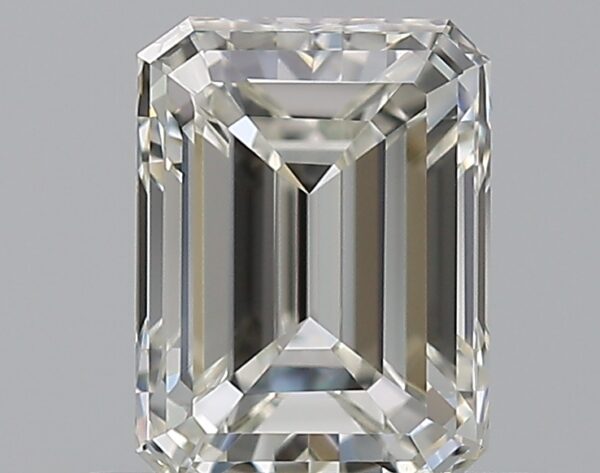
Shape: emerald
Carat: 0.7
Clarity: VVS1
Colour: H
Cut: EX
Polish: EX
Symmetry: VG
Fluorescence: N
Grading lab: GIA
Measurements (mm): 5.84 x 4.31 x 2.9